Renegades (band)

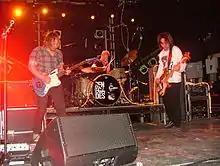
Renegades playing a live gig at the Electric Ballroom in Camden;

Renegades were a British rock band which started out as a side-project from two members of the band Feeder, featuring guitarist Grant Nicholas and bassist Taka Hirose, before becoming a pseudonym name for Feeder themselves. Nicholas formed Renegades alongside Hirose with Karl Brazil from Ben's Brother, who completed the group and a four-track EP was then recorded. Soon later, Renegades became an alternative name for Feeder at various concerts where they would play an entire show pretending not to be Feeder, but a different band with the same members. If Feeder songs released before the "Renegades" album were to be played, the band would announce that they're covering Feeder songs. Grant Nicholas once introduced "Tangerine" as "A cover of a song from a band we know".